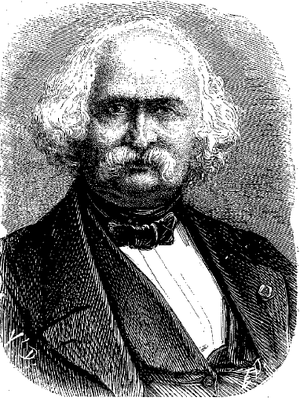
L'emplacement des noms sur la tour